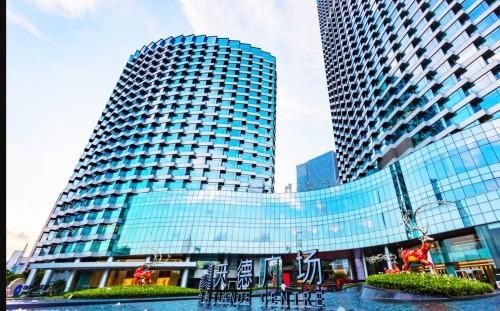
地标名称：天德广场
所在城市：广州市·天河区